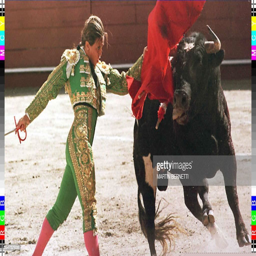
matador makes a pass during fair .